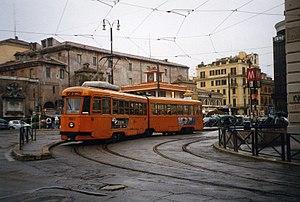
La société Officine Meccaniche della Stanga était un constructeur ferroviaire italien, spécialisé dans les domaines ferroviaire et tramviaire. Créée à Padoue en 1920, la société a été intégrée au groupe Firema Trasporti Spa en 1993.